A Roadside Impresario

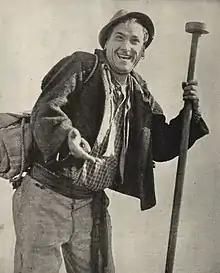
Film still

A Roadside Impresario is a 1917 American silent drama film directed by Donald Crisp and written by George Beban. The film stars George Beban, Jose Melville, Julia Faye, Harry De Vere, Harrison Ford, and Fred Huntley. The film was released on June 18, 1917, by Paramount Pictures.